Richard Lugner

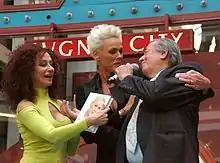
Lugner with Brigitte Nielsen (center) and his wife Christina, 2012 at his "Lugner City" mall

In 1992, Richard and his then wife Christina Lugner brought Harry Belafonte to Lugner City, and also took him along to the Vienna Opera Ball. Each year thereafter, the couple would pay a celebrity to visit the shopping centre and then accompany them as their guest to the ball. The only star Lugner was unable to have as his guest, despite several attempts, was Liz Taylor. In November 2023, Lugner stated he would be leaving the decisions on future guests to his daughter Jacqueline.